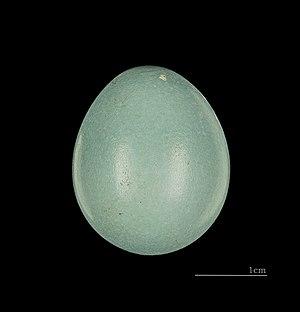
Le Babaxe lancéolé est une espèce de passereaux de la famille des Leiothrichidae.